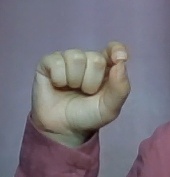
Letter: fa